The Meaning of Night

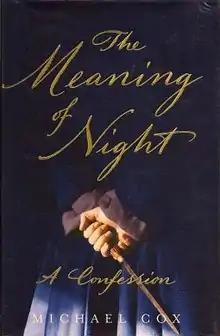
First edition

The Meaning of Night is the debut novel by author Michael Cox. Cox's book is a 600-page crime thriller novel set in Victorian England. It was one of four books picked for the shortlist for the Costa Book Awards prize for the debut novel of 2006, losing out to Stef Penney's "The Tenderness of Wolves", which went on to win the overall award for best novel of 2006.